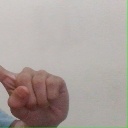
अक्षर: ए